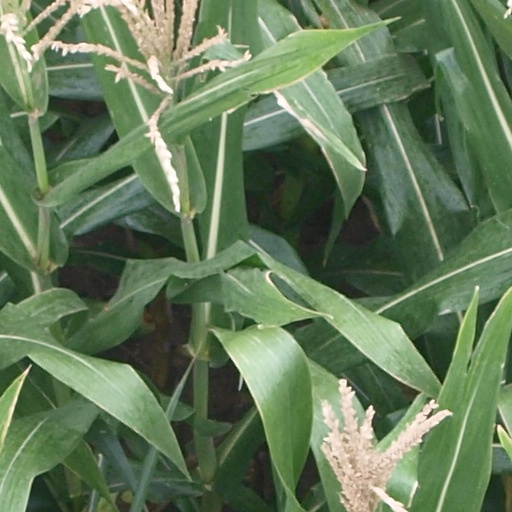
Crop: maize; corn